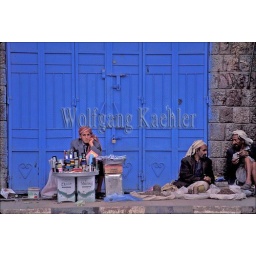
Yemen, sana'a, old town, street scene, men selling goods in front of blue door